Militia

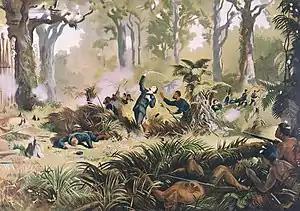
Member of the Armed Constabulary shot during the New Zealand Wars. The Constabulary was a law enforcement agency and a militia until it was reoriented into a police force in 1886.

During the Revolutions of 1848 in the Austrian Empire, a National Guard was established in Vienna. A separate but related Academic Legion was composed mainly of students in the capital city.